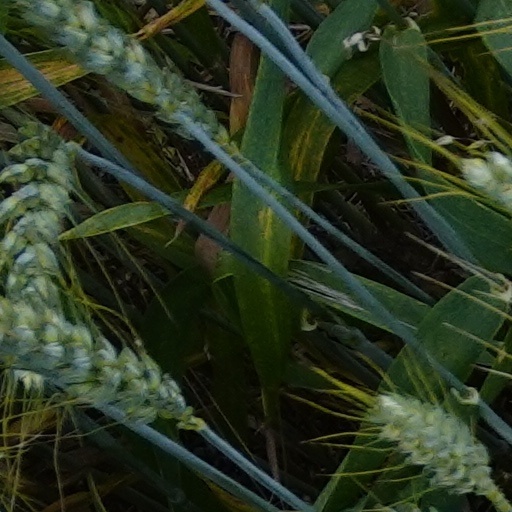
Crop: wheat